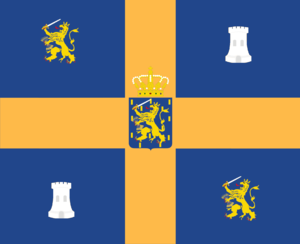
L'Étendard royal des Pays-Bas est le drapeau officiel de la monarchie néerlandaise. Cet étendard est un drapeau distinct et impersonnel pour le souverain du royaume des Pays-Bas. Impersonnel signifie qu'en théorie, il ne change pas d'un règne au suivant.